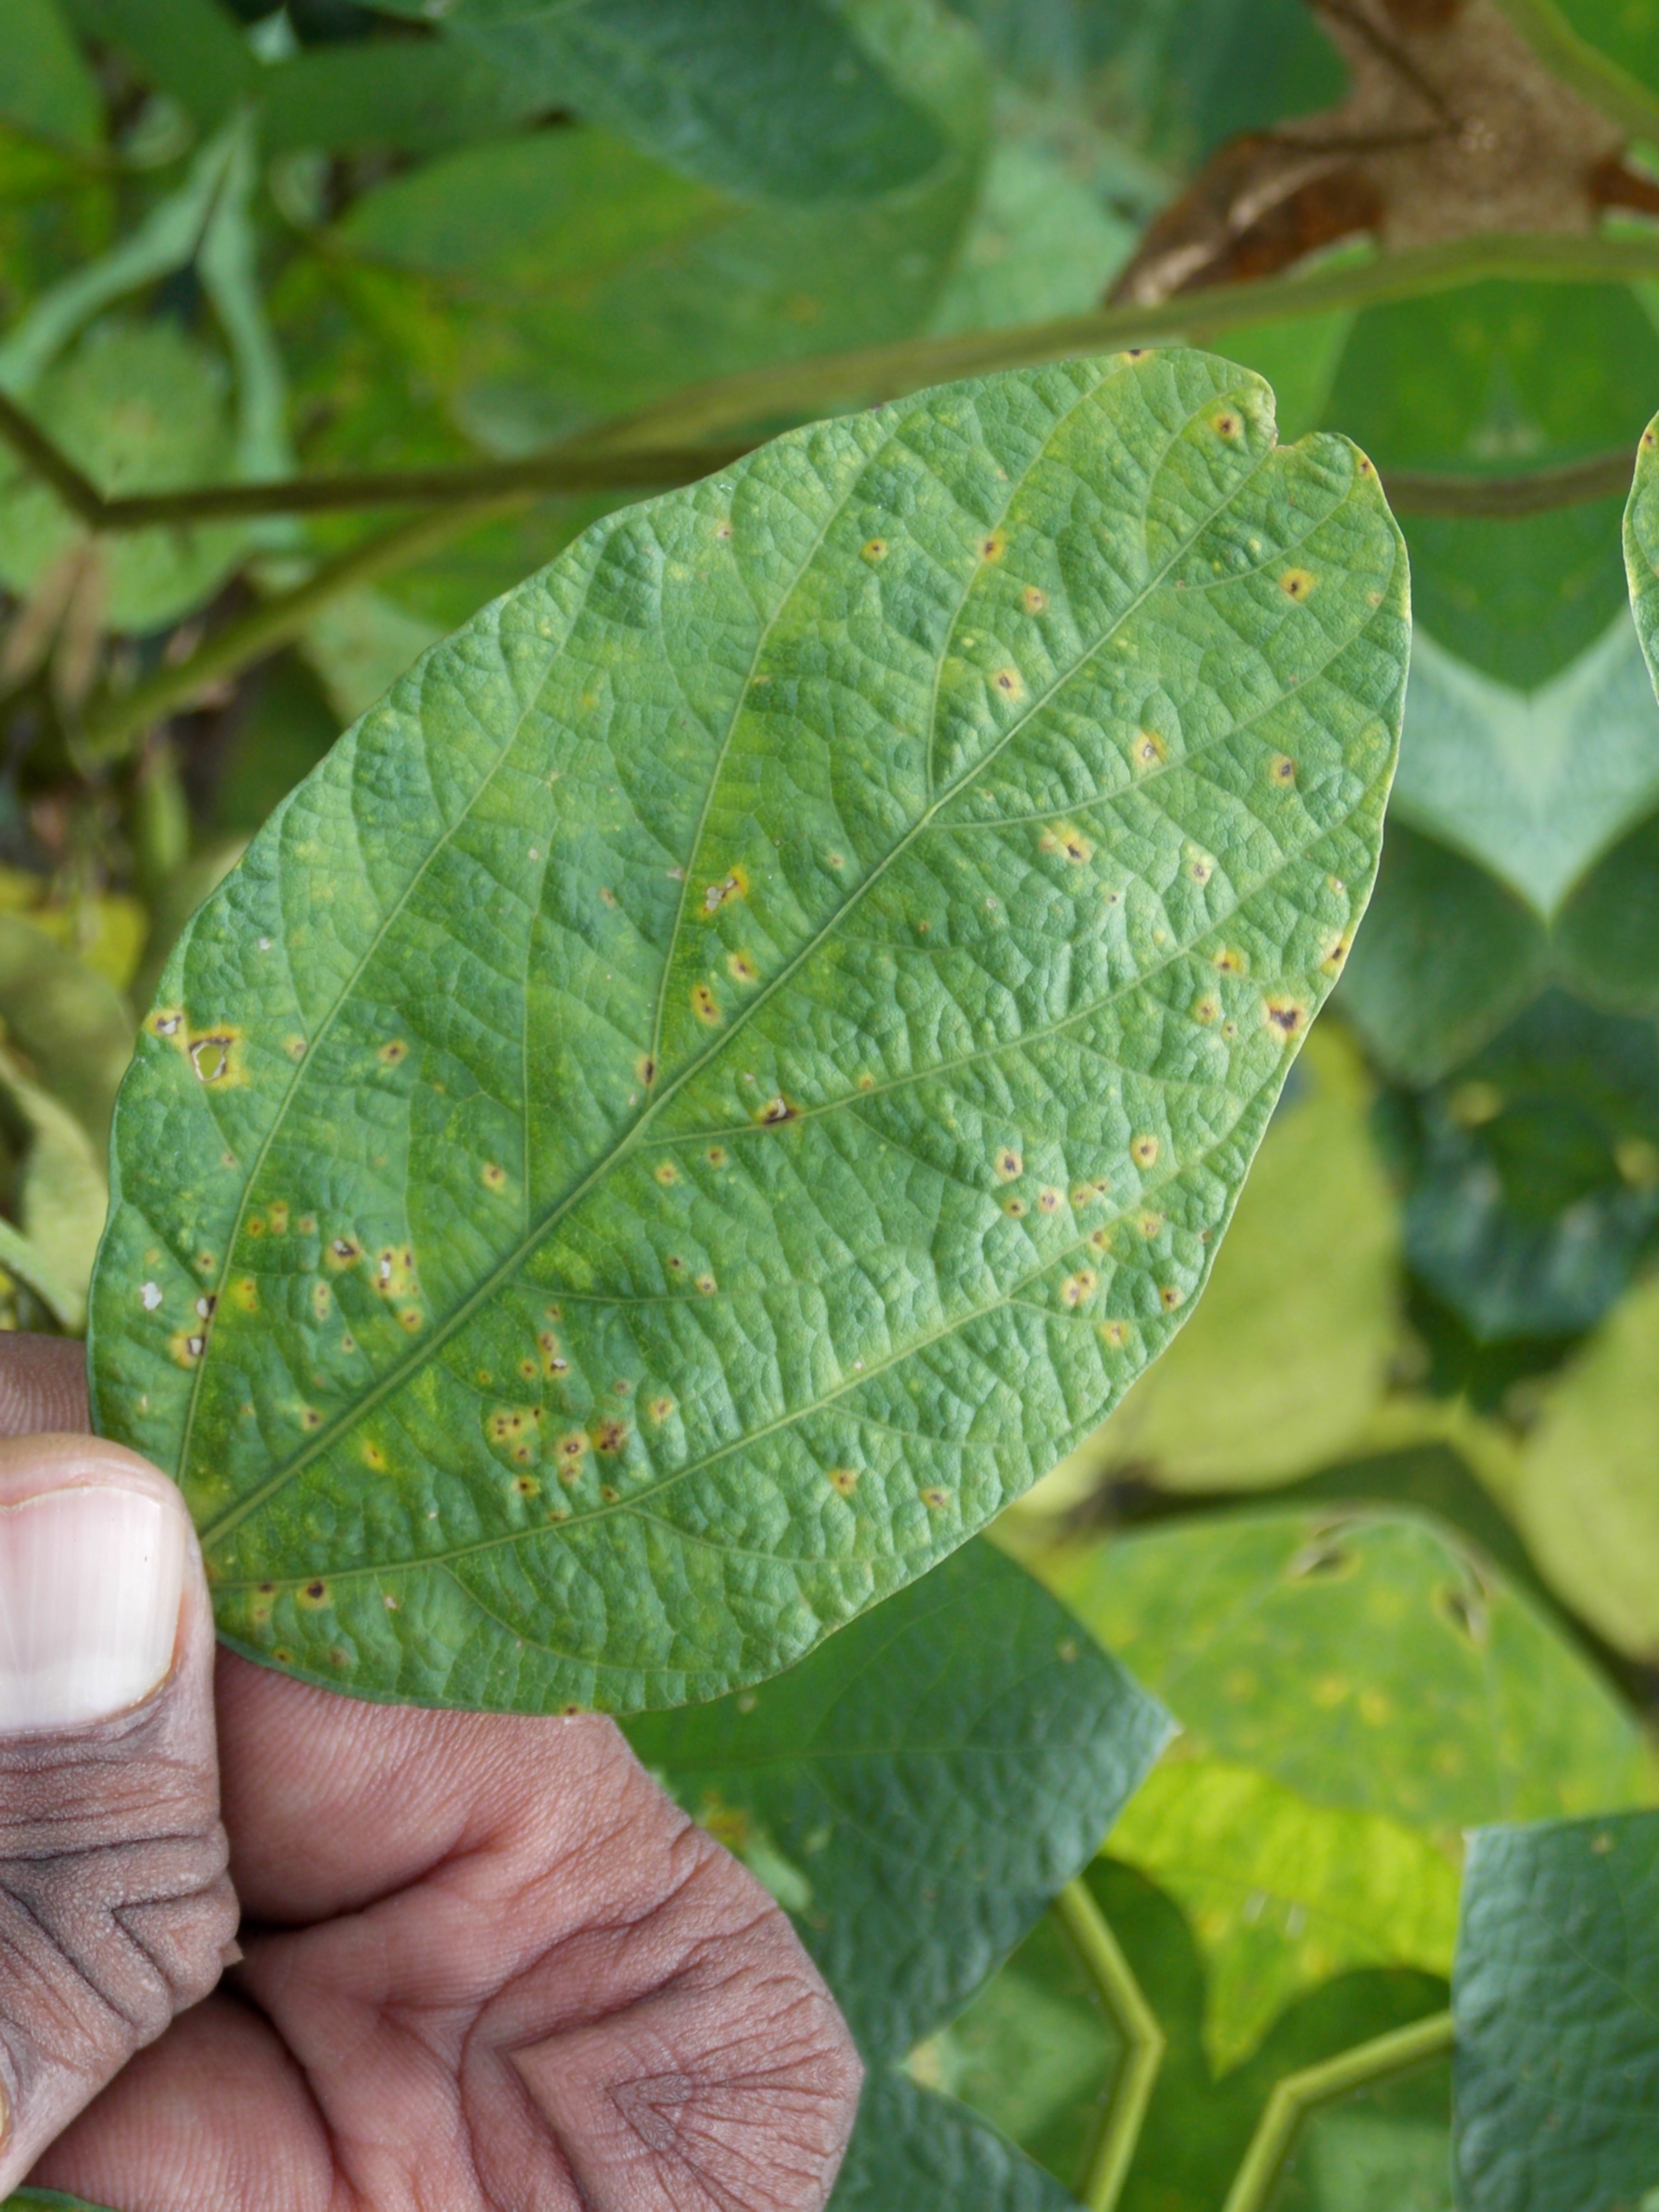
Label: Disease